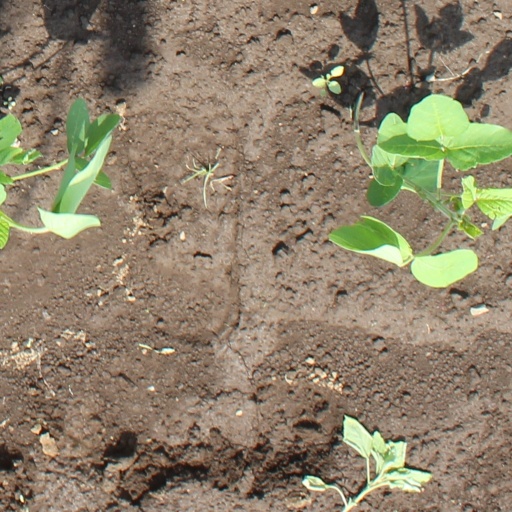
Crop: soybean